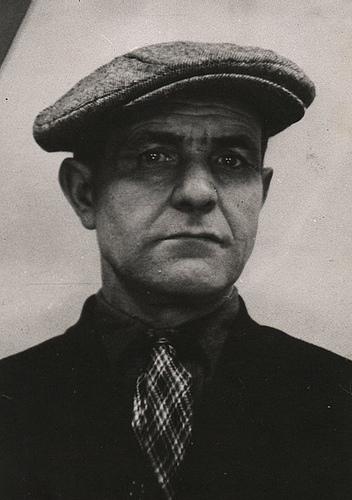
A man in a cap dressed in clothing from a past era.